Question: Please indicate a possible affordance area of the baseball bat that can be used for holding
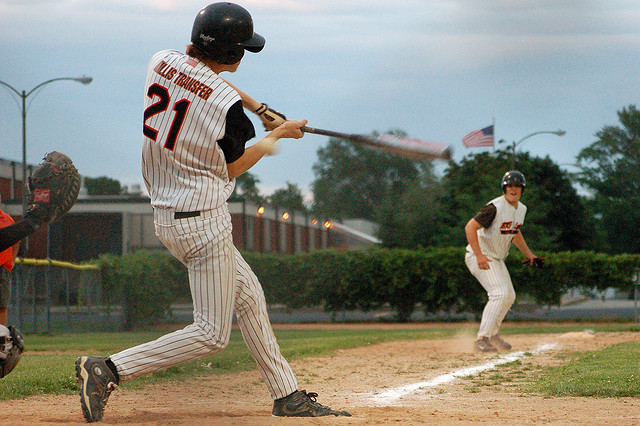
Answer: [281.415, 121.064, 351.786, 140.323]